Freeze brand

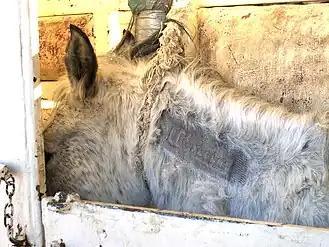

Freeze branding was conceived and developed in the mid-1960s by Prof. Roy Keith Farrell. He was then a lecturer at the Veterinary College housed within Washington State University Pullman. Farrell had been inspired by his failure to preserve viable cells under cryogenic conditions. He reasoned that if extremely cold temperatures could ruin cell viability in storage then these temperatures ought to be able to produce the same effect in a living animal, specifically the melanocytes that pigment the growing hair as it leaves the follicle.